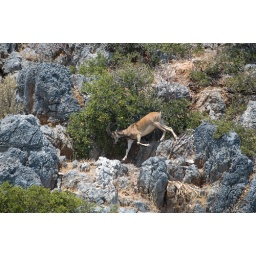
The mountain goat in Creete.